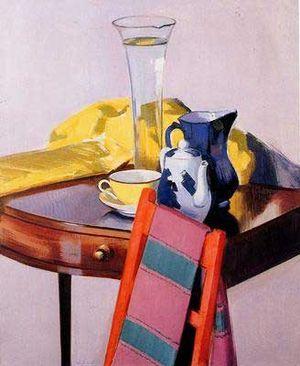
Francis Campbell Boileau Cadell est un peintre coloriste écossais, renommé pour ses représentations d'intérieurs élégants de son Édimbourg natal ainsi que pour ses paysages de l’île de Iona.
Les coloristes écossais sont un groupe de peintres d'Écosse qui exposa dans les années 1920 et 1930. S'ils ne connurent qu'une notoriété relative à cette époque, leurs œuvres influencèrent, à la fin du XXᵉ siècle, l'art écossais contemporain.